Spinal precautions

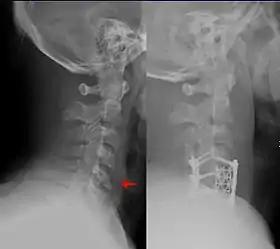
Fracture of the cervical spine (left red arrow showing vertebral body fracture) treated with open reduction and internal fixation (ORIF) (hardware seen on the right)

Patients with spinal cord injury due to trauma tend to have other life-threatening traumatic injuries or complications of spinal cord injury such as neurogenic shock that take precedence to repair of the spine. Thus, spinal motion restriction should be maintained while other medical interventions are begun. Neurological outcomes may be better with early spine repair when possible, however the evidence is low-quality.